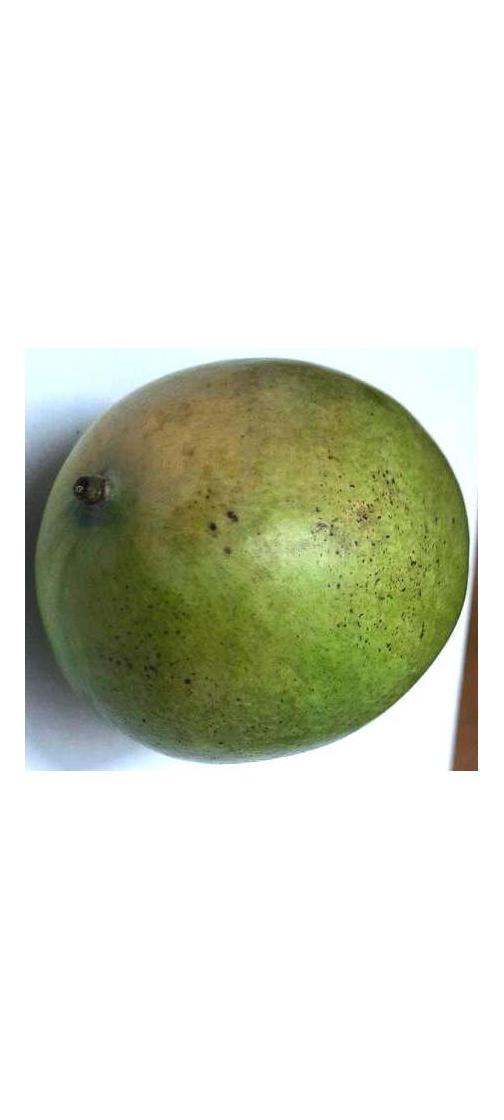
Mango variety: Rupali